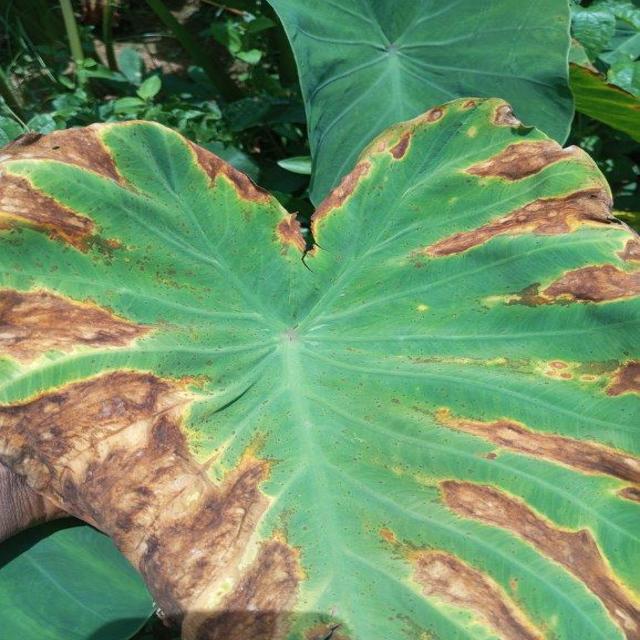
Label: Mid_Blight